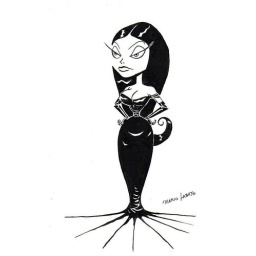
girl in black